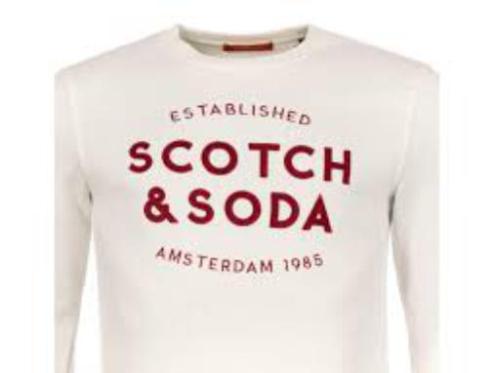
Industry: Clothes